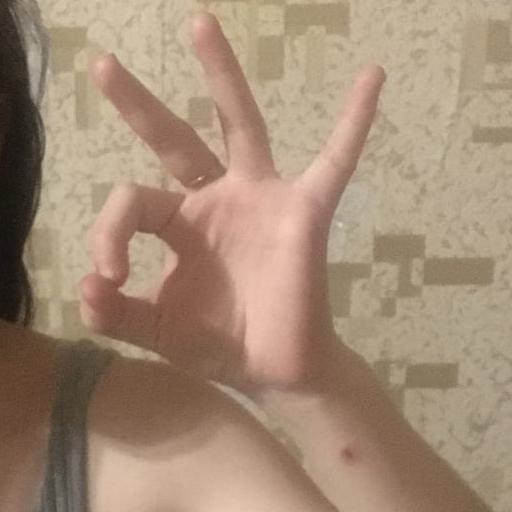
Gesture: ok